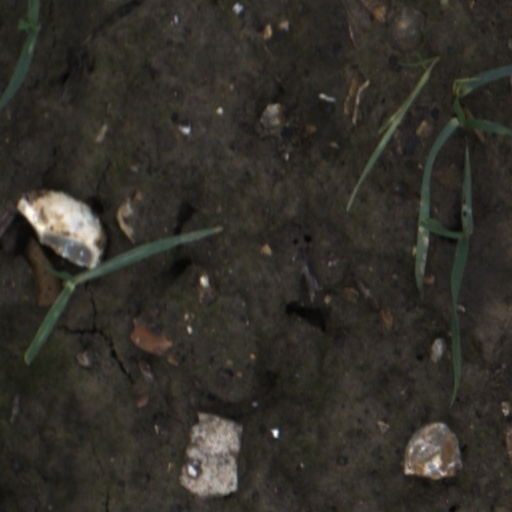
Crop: wheat